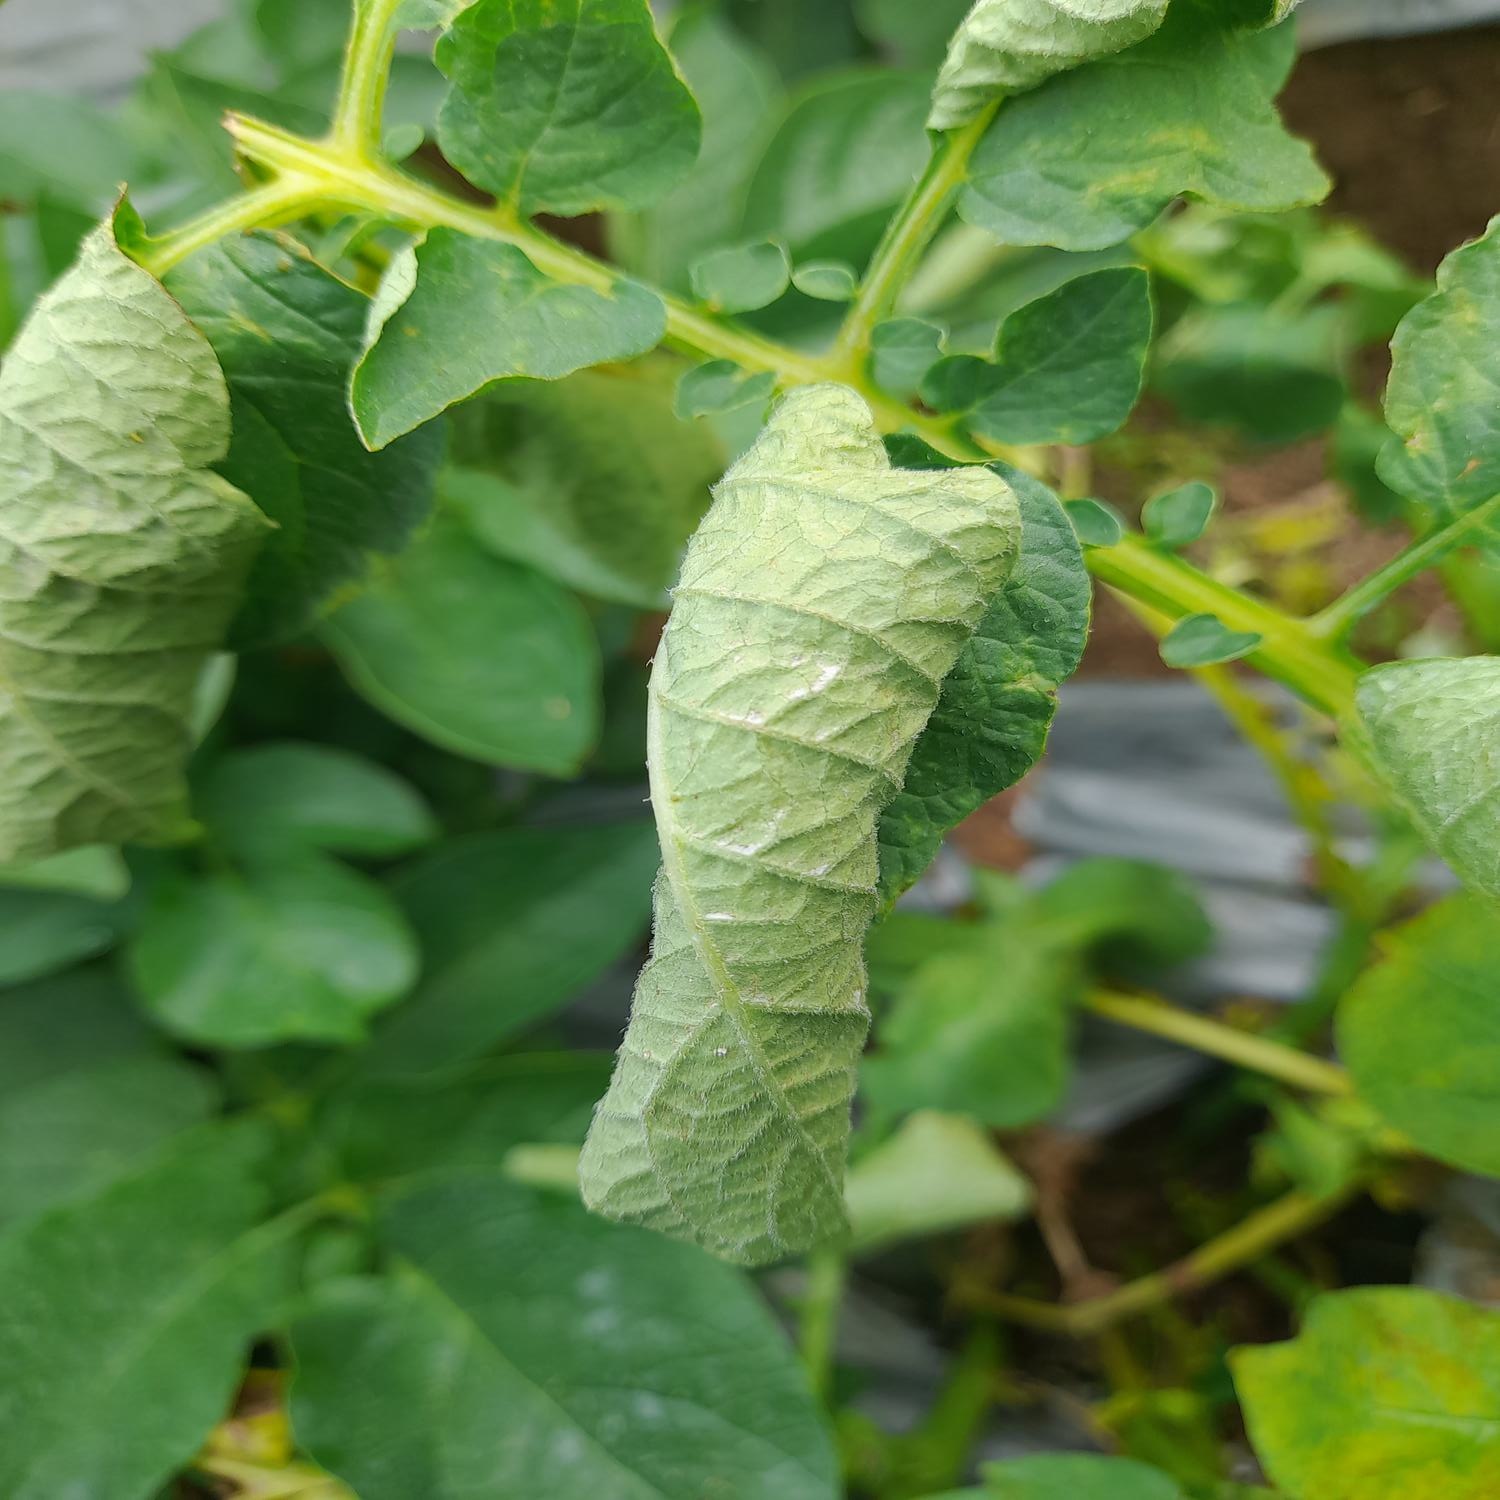
Etiqueta: Pudricion_Parda